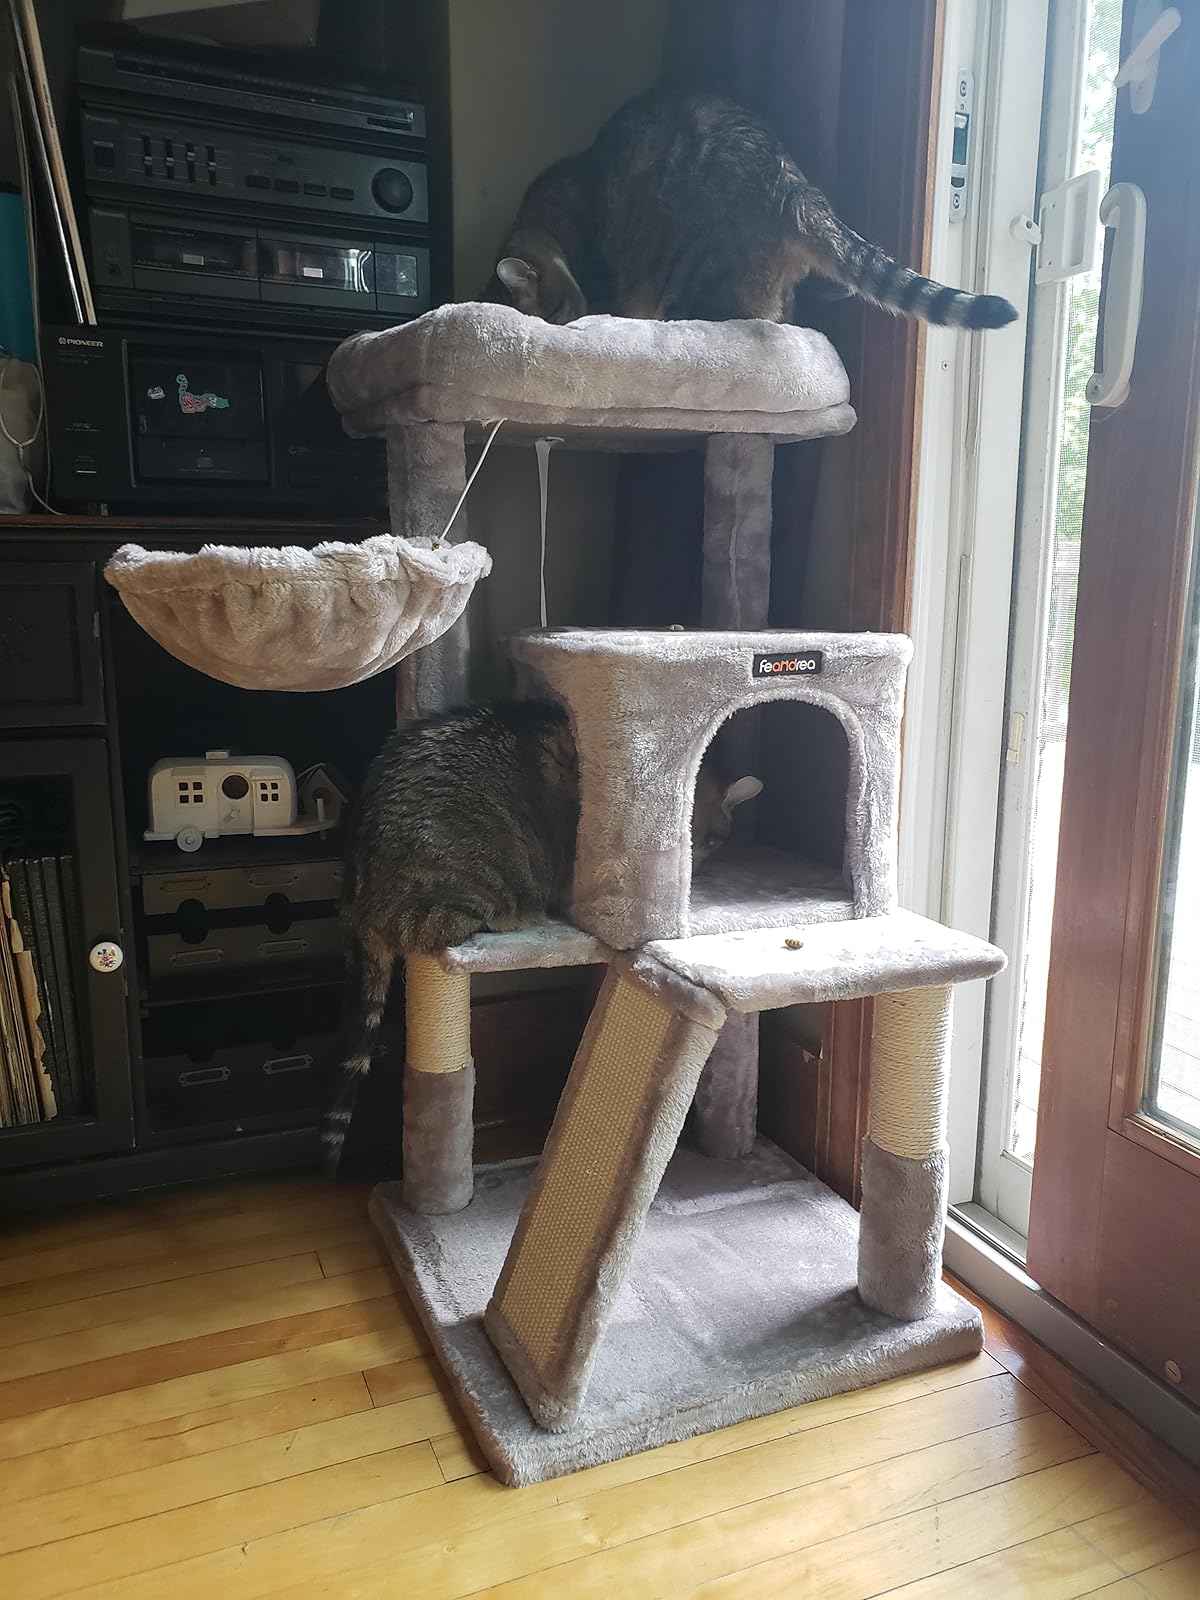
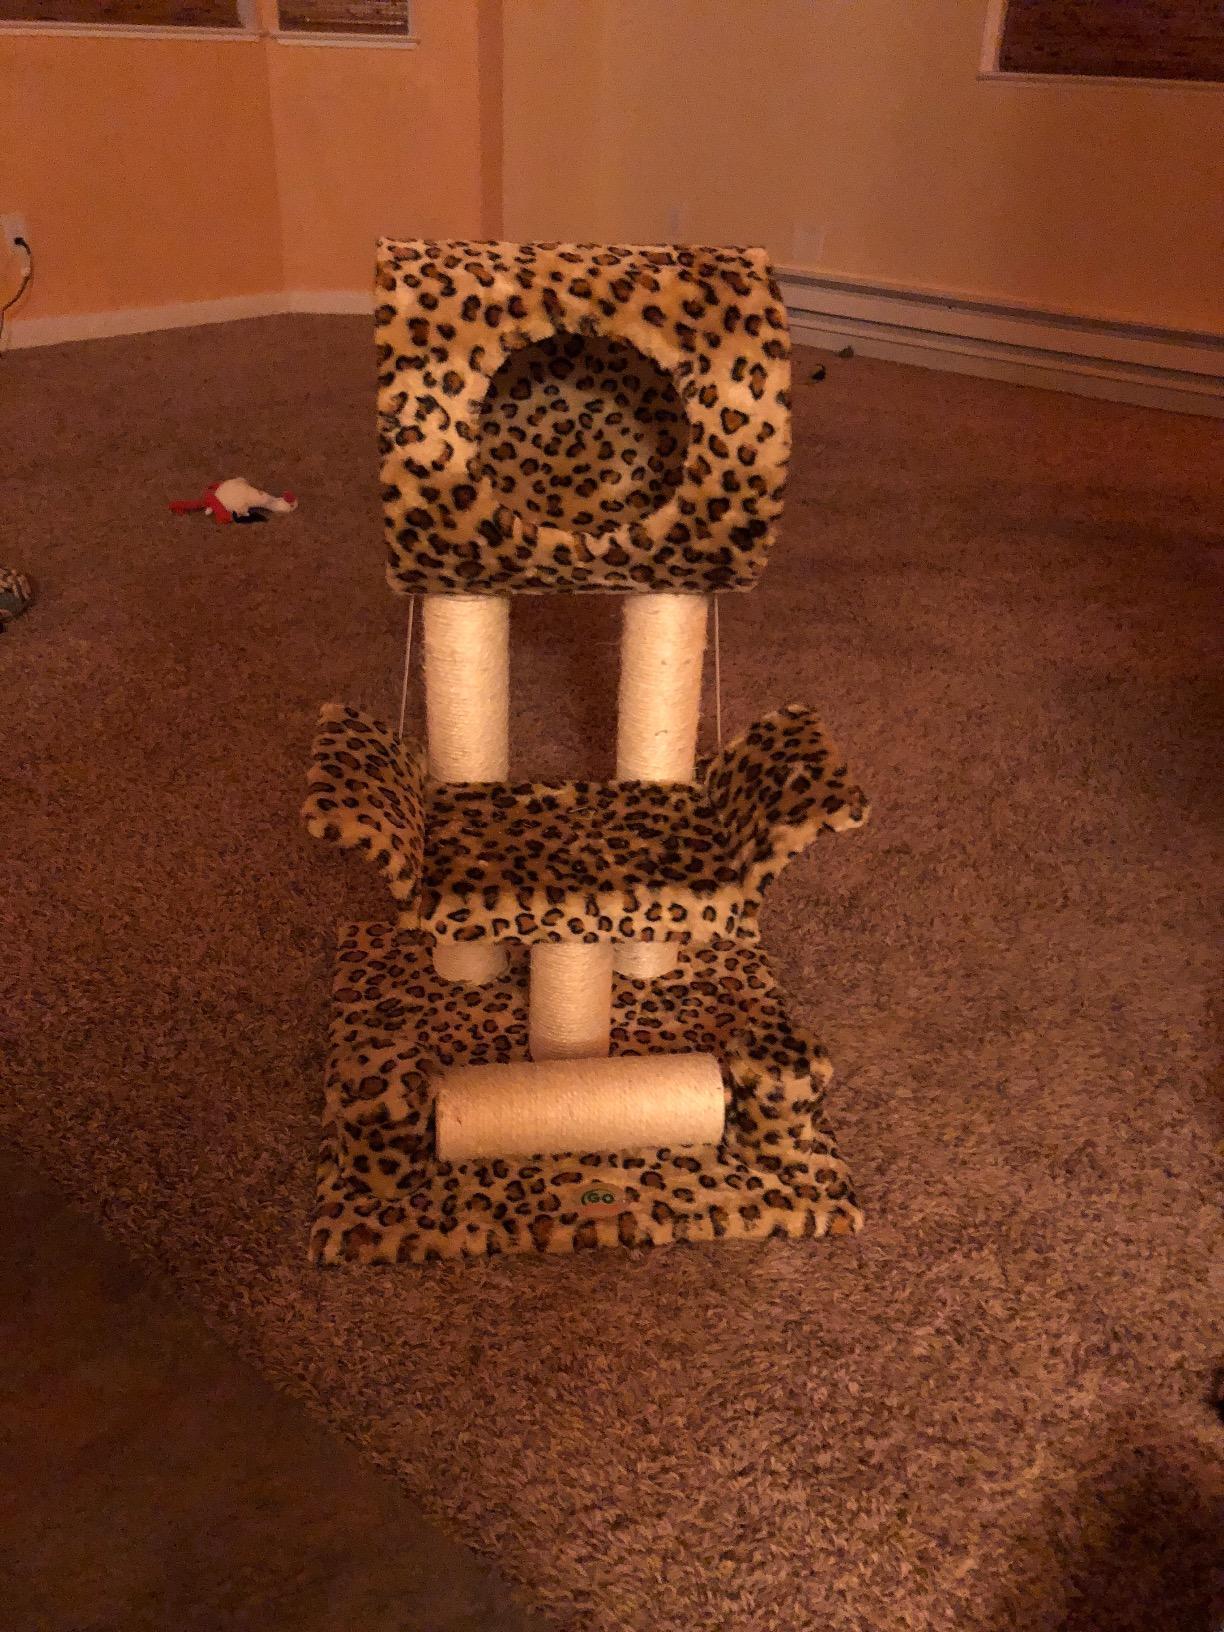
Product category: items_cat tree
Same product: no